Celtic influences on Tolkien

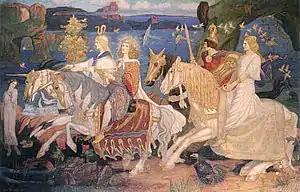
Peter Jackson's film treatment of the Elves in the style of John Duncan's 1911 painting "Riders of the Sidhe" (pictured), and the modern Celtic music accompanying some of the Elvish film scenes, indicate an "otherworldly" tone very unlike Tolkien's.

The Arthurian legends are part of the Welsh cultural heritage. Tolkien denied their influence, but scholars have found multiple parallels. The Wizard Gandalf has been compared with Merlin, Frodo and Aragorn with Arthur, and Galadriel with the Lady of the Lake. Flieger has investigated the correlations and Tolkien's creative methods. She points out visible correspondences such as Avalon with Avallónë, and Brocéliande with Broceliand, the original name of Beleriand. Tolkien himself said that Frodo's and Bilbo's departure to Tol Eressëa (also called "Avallon" in the Legendarium) was an "Arthurian ending". Such correlations are discussed in the posthumously published "The Fall of Arthur"; a section, "The Connection to the Quenta", explores Tolkien's use of Arthurian material in "The Silmarillion". Another parallel is between the tale of Sir Balin and that of Túrin Turambar. Though Balin knows he wields an accursed sword, he continues his quest to regain King Arthur's favour. Fate catches up with him when he unwittingly kills his own brother, who mortally wounds him. Turin accidentally kills his friend Beleg with his sword.